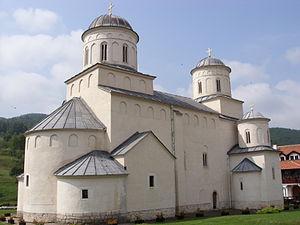
Prijepolje est une ville et une municipalité de Serbie situées dans le district de Zlatibor et dans la région du Raška. Au recensement de 2011, la ville comptait 13 068 habitants et la municipalité dont elle est le centre 36 713.
Priboj est une ville et une municipalité de Serbie situées dans le district de Zlatibor et dans la région de la Raška. Au recensement de 2011, la ville comptait 14 015 habitants et la municipalité dont elle est le centre 27 127.
La Fresque de l'Ange sur le tombeau du Christ, appelée aussi L'Ange blanc, est une des fresques les plus célèbres de Serbie. Elle est conservée au monastère orthodoxe de Mileševa, près de Prijepolje, et date du XIIIᵉ siècle.
L'éparchie de Mileševa est une éparchie, c'est-à-dire une circonscription de l'Église orthodoxe serbe. Située dans le sud-ouest de la Serbie, elle a son siège au monastère de Mileševa. En 2016, elle est dirigée par intérim par l'évêque Joanikije.
Le monastère de Mileševa est un monastère orthodoxe serbe situé sur le territoire du village de Mileševo, près de Prijepolje, au sud-ouest de la Serbie. Il dépend de l'éparchie de Mileševa, dont il est le siège, et est inscrit sur la liste des monuments culturels d'importance exceptionnelle du pays.
Les monts Zlatar sont une chaîne de montagnes située dans la région du Sandžak, au sud-ouest de la Serbie et à l'extrême nord du Monténégro. Ils font partie des Alpes dinariques. Le point culminant du massif est le mont Krstača, pic principal du Hum, qui s'élève à 1 755 m.